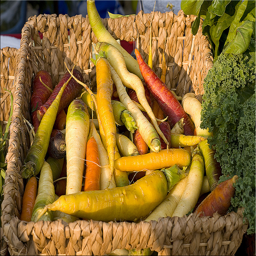
A basket full of different colored turnips and vegetables.
Fresh carrots are sitting in a woven basket.
A basket filled with lots of vegetables next to a  tree.
a basket and some yellow red orange and white carrots
a basket with a bunch of vegetables inside of it